Western Christianity

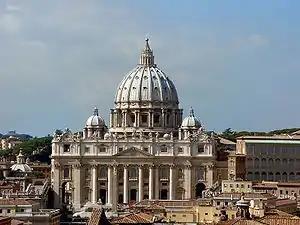
St. Peter's Basilica in Vatican City, the largest church building in the world today

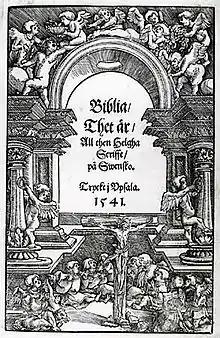
Title page of the Lutheran Swedish Gustav Vasa Bible, translated by the Petri brothers, along with Laurentius Andreae

Western Christianity is one of two subdivisions of Christianity (Eastern Christianity being the other). Western Christianity is composed of the Latin Church and Western Protestantism, together with their offshoots such as the Old Catholic Church, Independent Catholicism and Restorationism.